Space Trader (Palm OS)

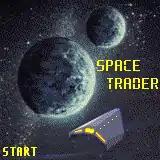

Space Trader is a strategy game for Palm OS and Windows Mobile PDAs. It was released in 2002 by Pieter Spronck, a scientist at Tilburg University, and was inspired by David J. Webb's PalmPilot game SolarWars (which in turn was based on Matt Lee's popular Palm game Dope Wars) and the 1980s classic 3D strategy game Elite (though it does not have Elite's 3D flight mode). The game is free software under the GNU General Public License. It has since been ported to various other Platforms by other people as well.